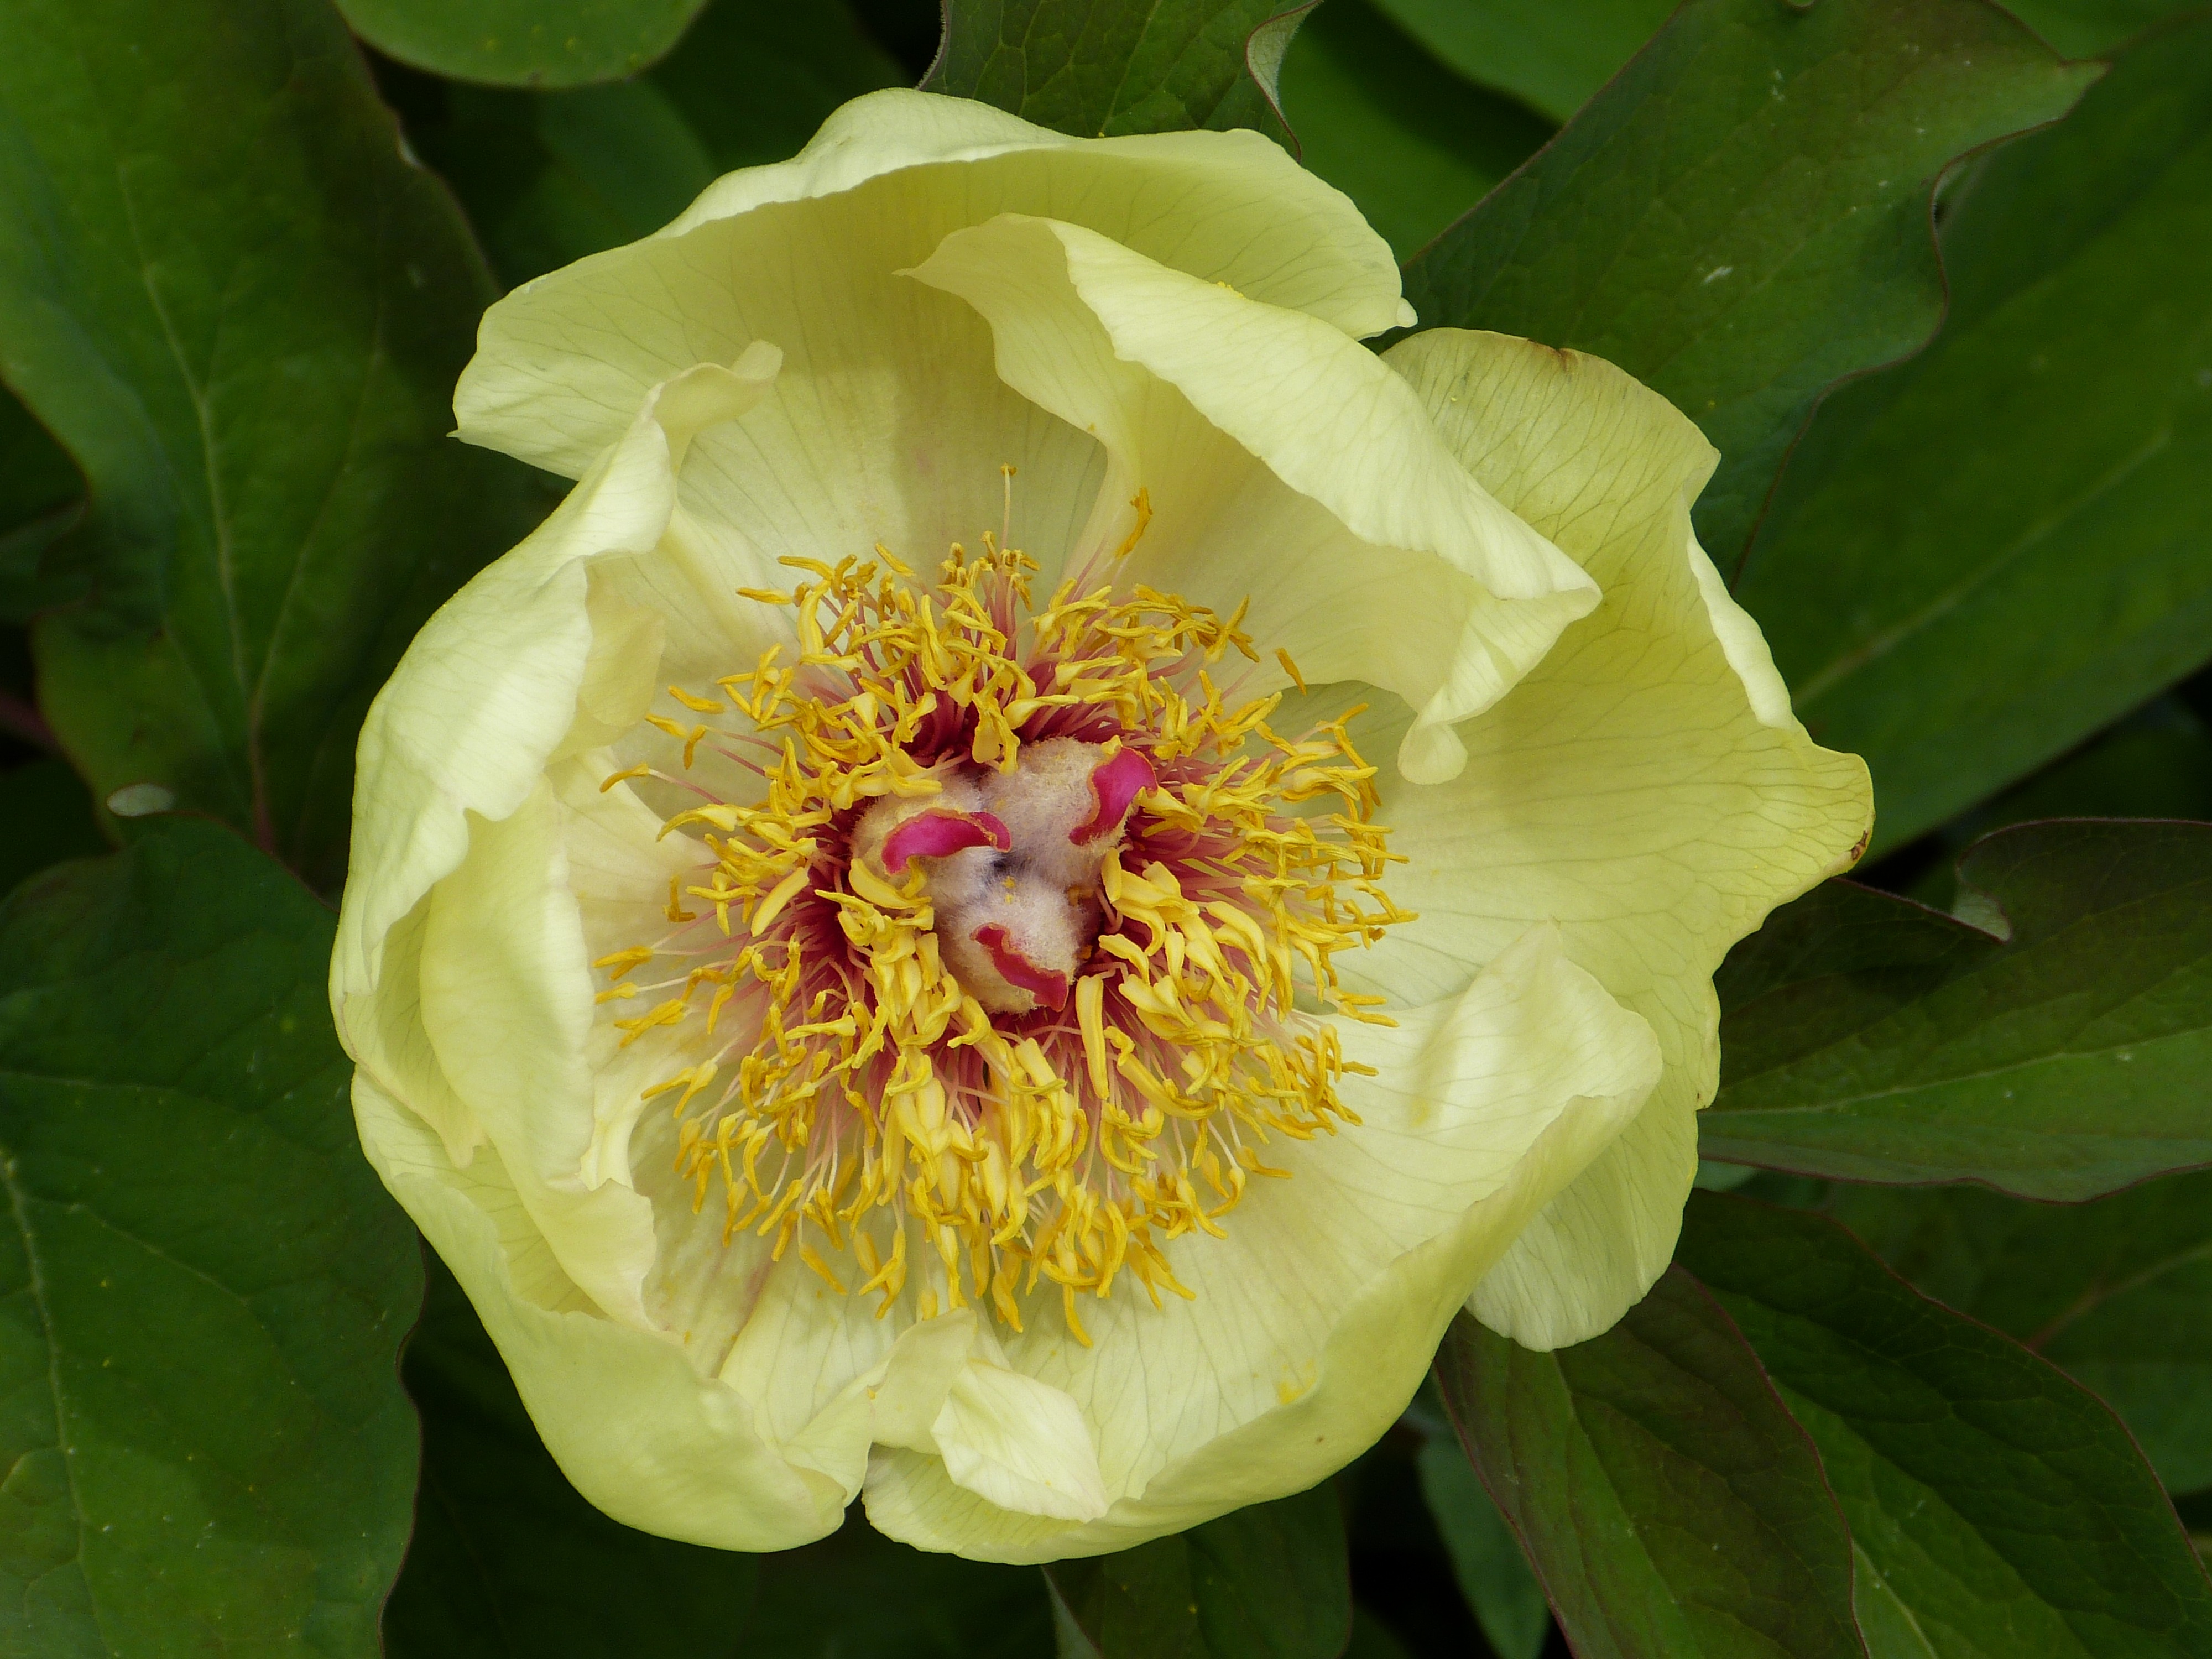
nature, blossom, plant, flower, petal, bloom, botany, yellow, flora, shrub, stamen, peony, fragrance, macro photography, flowering plant, land plant, camellia sasanqua